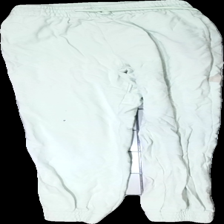
View: front
Type: Trousers
Category: Ladies
Brand: Missing
Colors: Green
Material: 100% cottton
Cut: Regular
Season: All
Stains: Major
Smell: Minor
Price range: <50
Recommended usage: Export